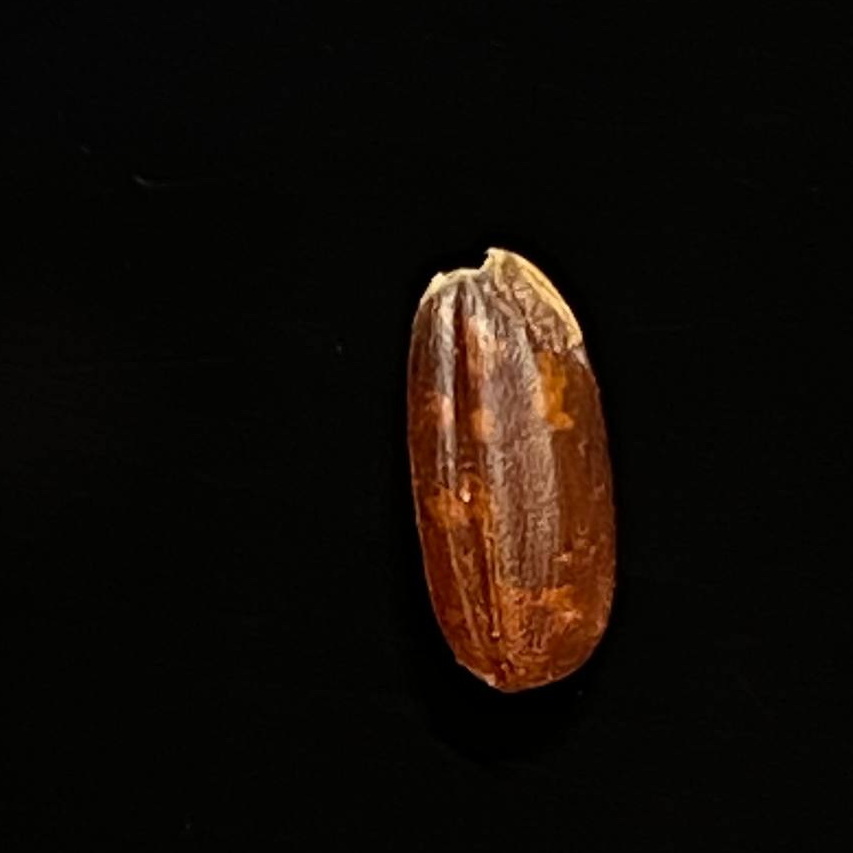
Rice variety: Ganjiya